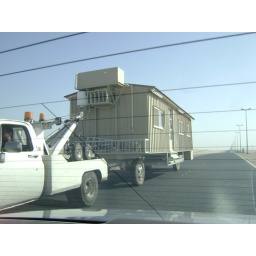
Porta Cabin (portable cabins) have air conditioning, water tank, office space &amp;amp; other amenities for working in remote locations